Peter Claver

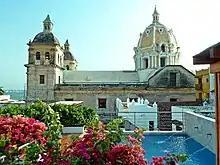
Church of St. Peter Claver in Cartagena, Colombia, where Claver lived and ministered

Whereas Sandoval had visited the slaves where they worked, Claver preferred to head for the wharf as soon as a slave ship entered the port. Boarding the ship, he entered the filthy and diseased holds to treat and minister to their badly treated, terrified human cargo, who had survived a voyage of several months under miserable conditions. It was difficult to move around on the ships, because those trafficking in slaves filled them to capacity. The slaves were often told they were being taken to a land where they would be eaten. Claver wore a cloak, which he would lend to anyone in need. A legend arose that whoever wore the cloak received lifetime health and was cured of all disease. After the slaves were herded from the ship and penned in nearby yards to be scrutinized by crowds of buyers, Claver joined them with medicine, food, bread, and lemons. With the help of interpreters and pictures which he carried with him, he gave basic instructions.